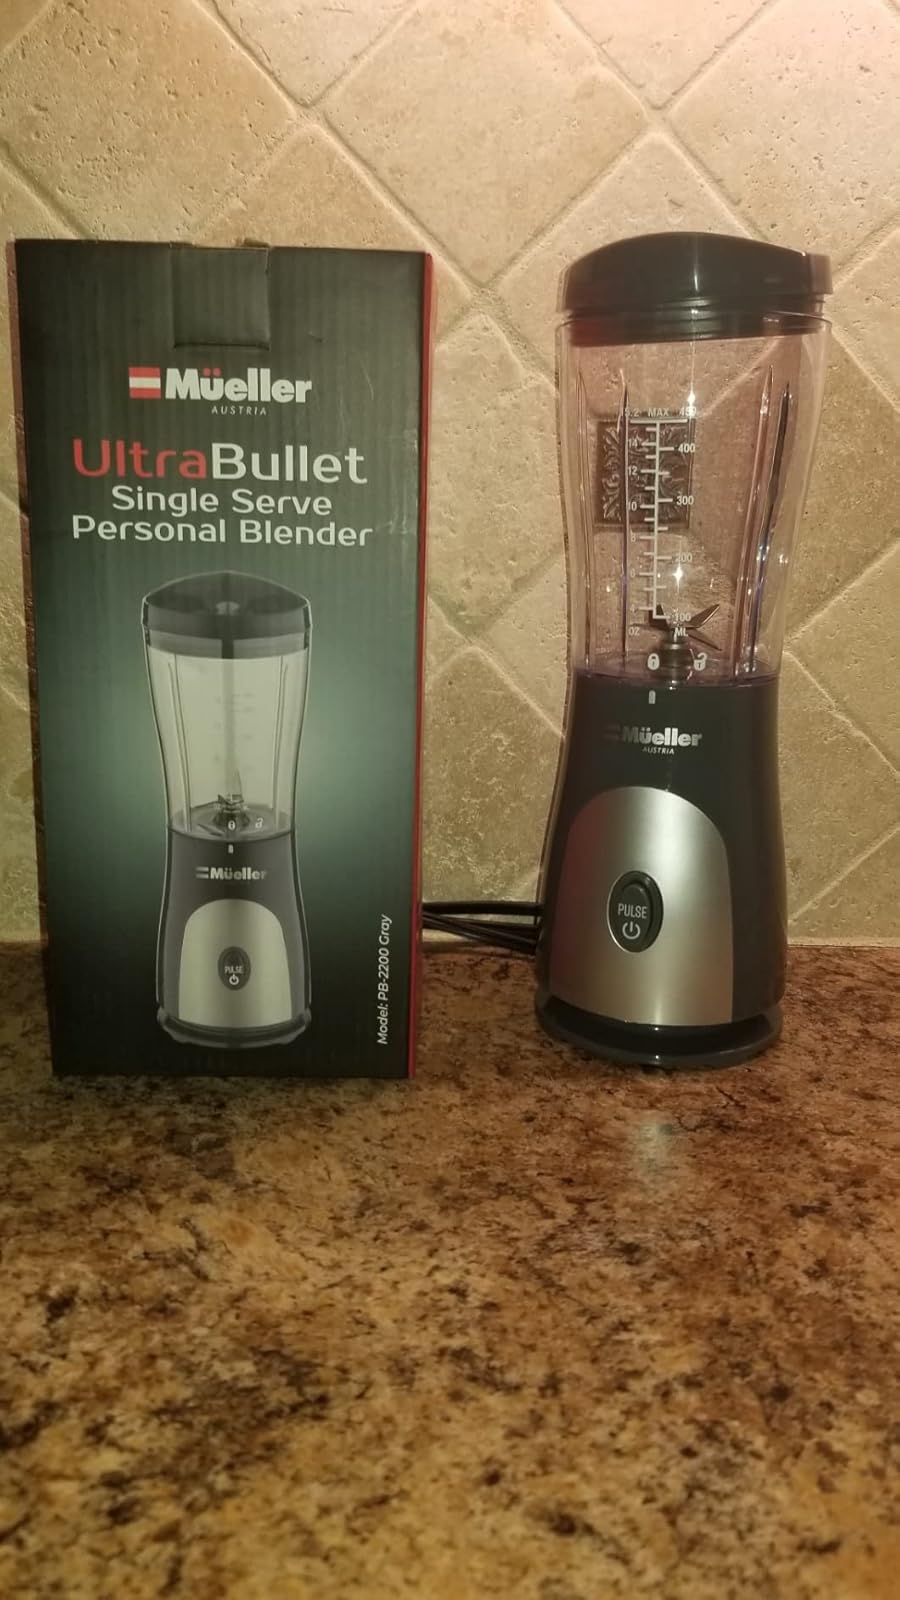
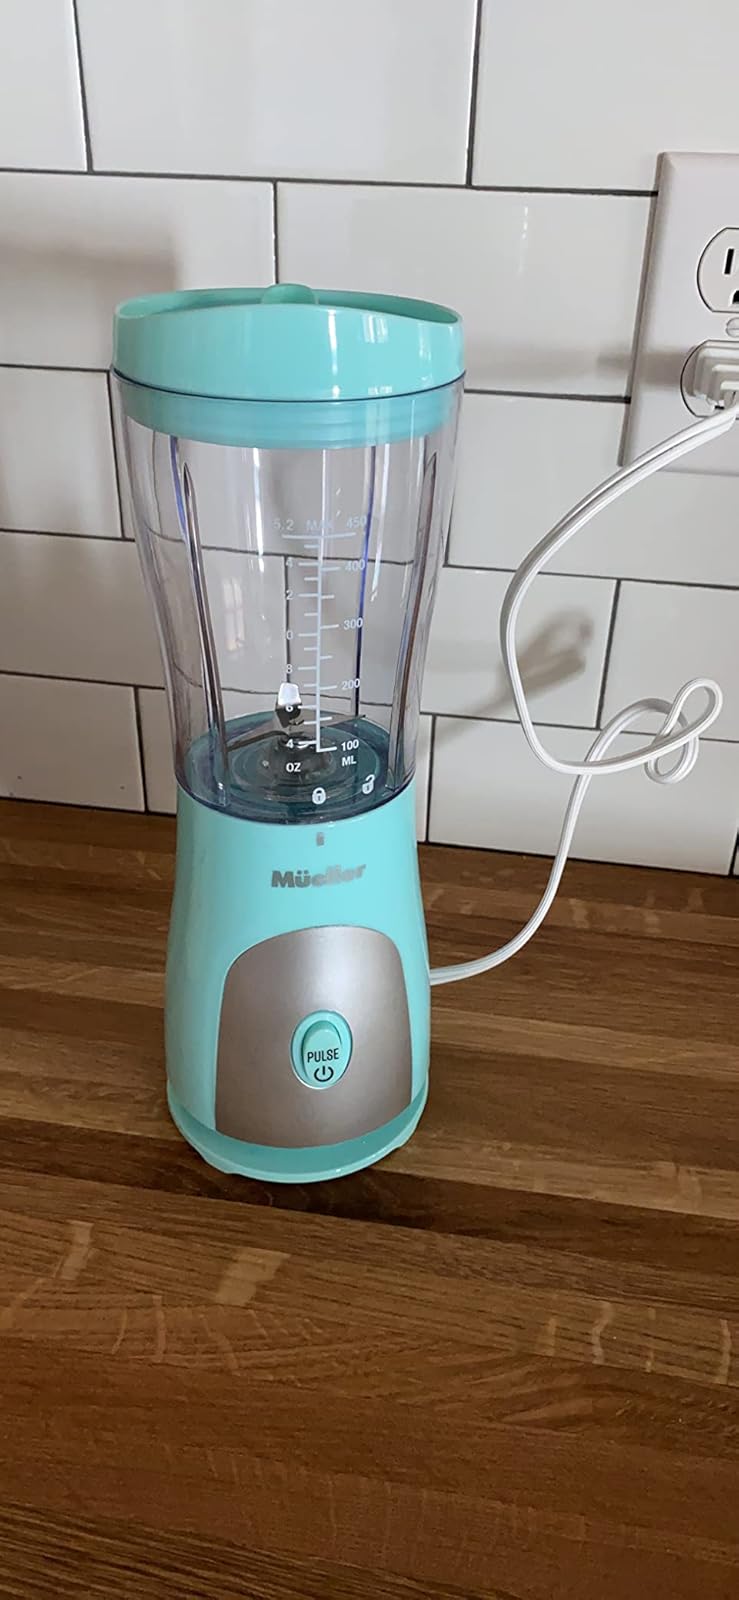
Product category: items_blender
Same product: no